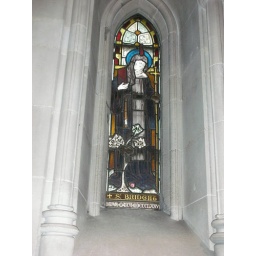
Stained glass window in Christ Church Cathedral.